Nehemiah 4

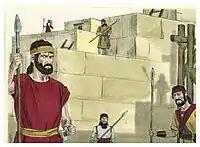
Militarizing the wall building. Illustration of Book of Nehemiah Chapter 4. Biblical illustrations by Jim Padgett

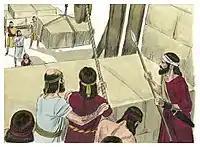
Ready to face the enemies. Illustration of Book of Nehemiah Chapter 4. Biblical illustrations by Jim Padgett

With each step forward, Nehemiah faced obstacles to complete the wall, but he persevered with prayer and hard work. In this section he described the plot (verses 7–), discouragement, threats and rumors against him, but then he found his resolve and executed his contingency plans.